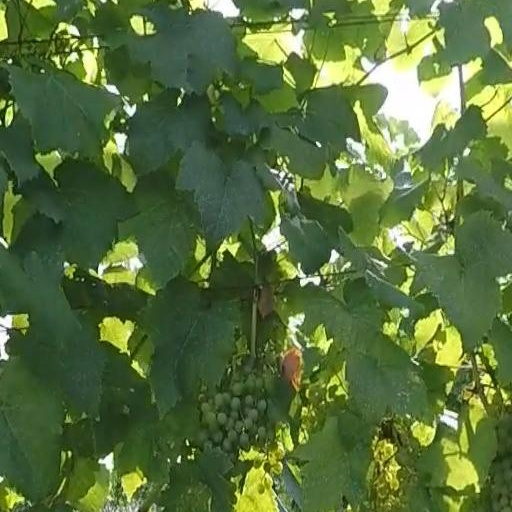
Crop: grape